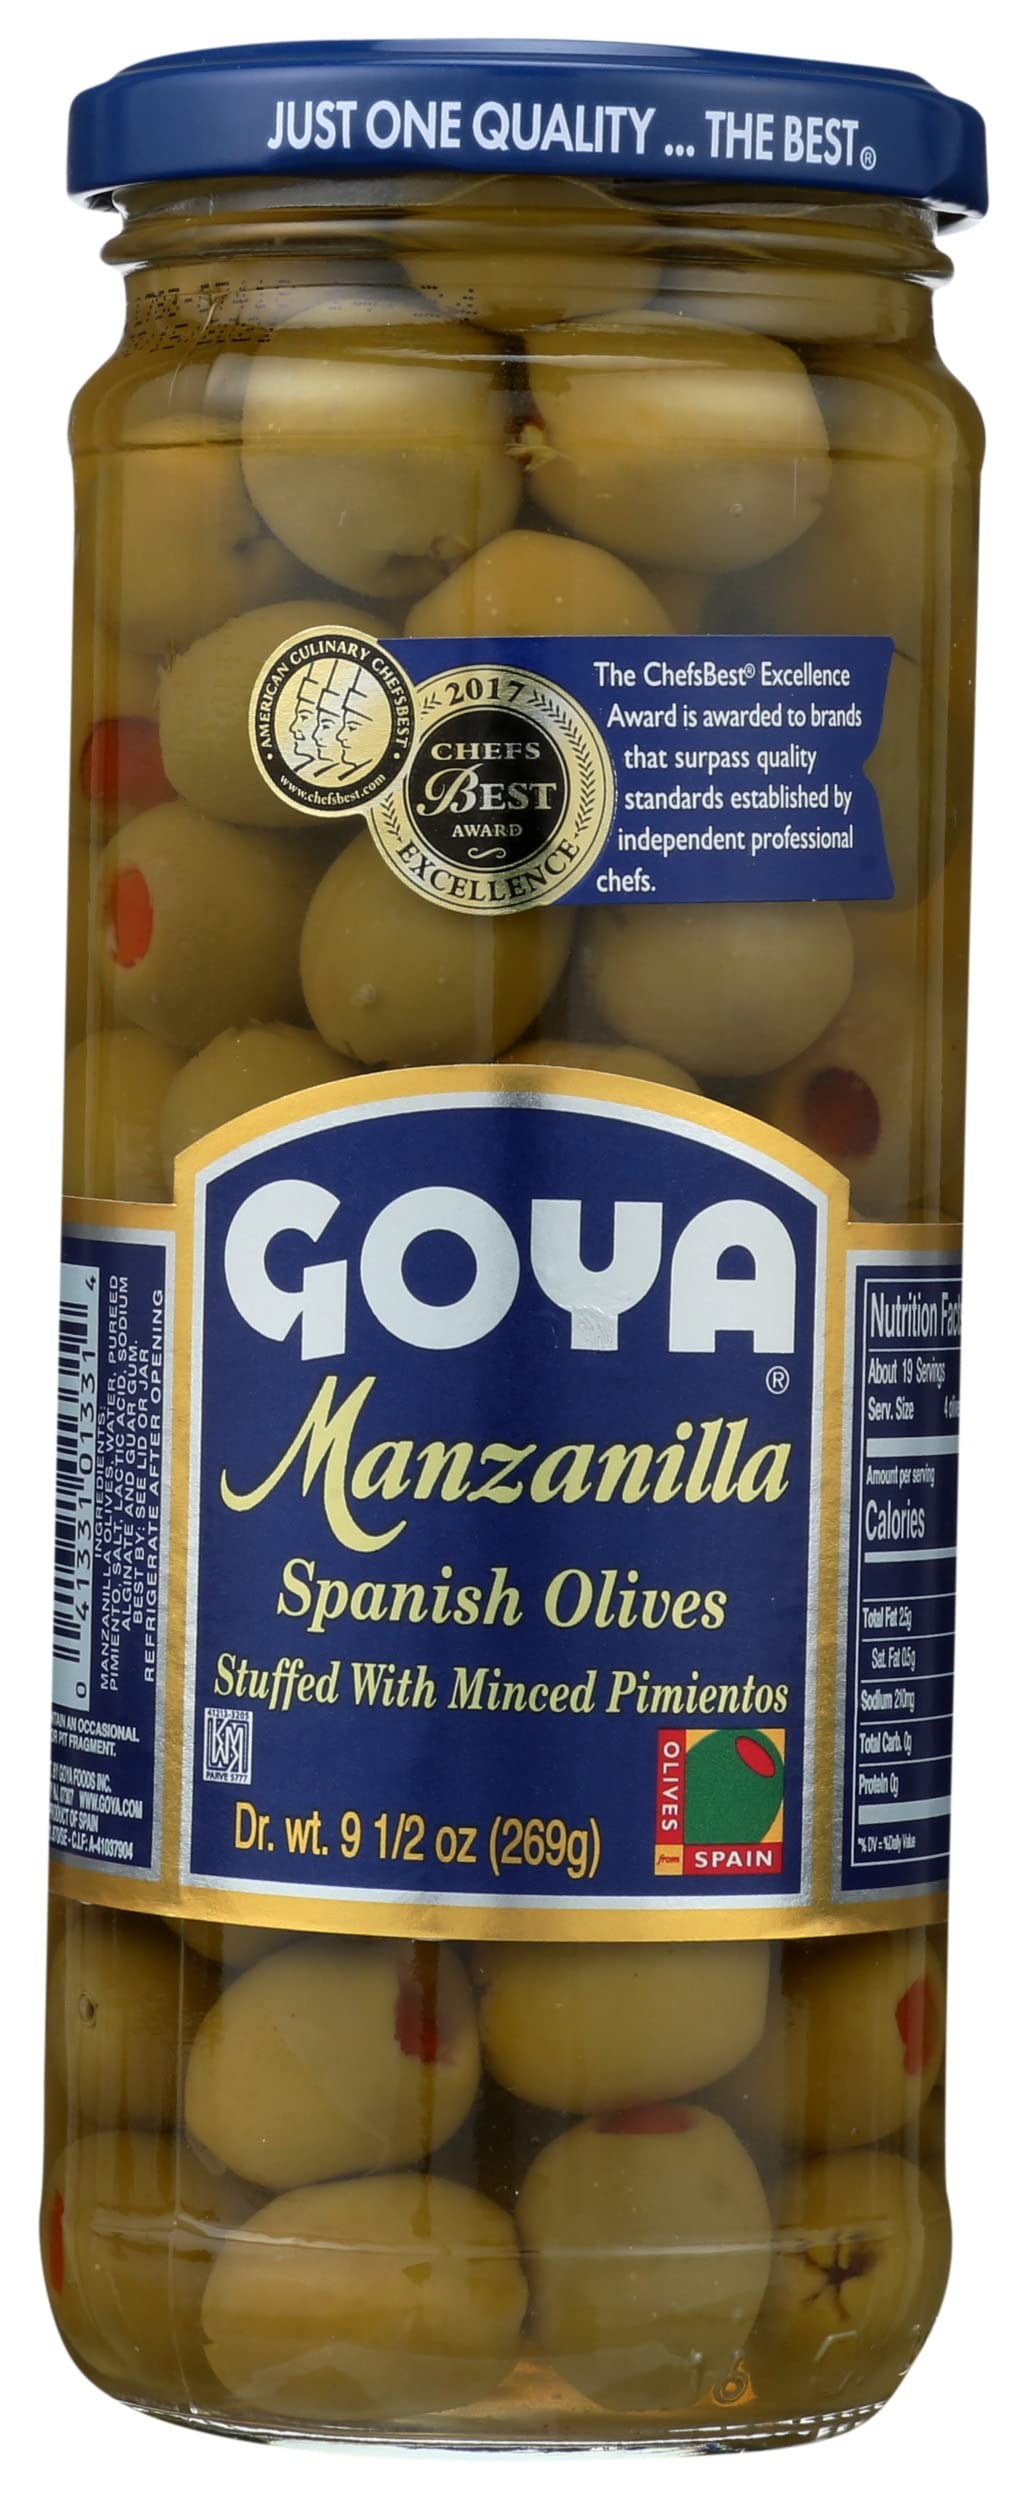
Item Name: Goya Manzanilla Spanish Olives Stuffed With Minced Pimientos, Vegetarian, 9.5 Ounces (Pack Of 12)
Bullet Point: Goya Manzanilla Spanish Olives Stuffed With Minced Pimientos, Vegetarian, 9.5 Ounces (Pack Of 12)
Value: 114.0
Unit: Ounce

Price: 4.49